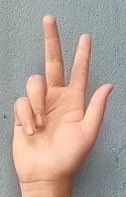
ASL sign: 3